Work Capability Assessment

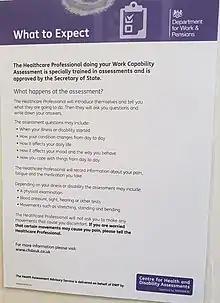
Work Capability Assessment – What to expect

The process is ultimately a legal one that uses social security legislation as its main reference point (which is why appeals are made to tribunals overseen by the Ministry of Justice). The standard of proof used is 'the balance of probabilities': a claim should be accepted if it is more likely than not that the claimant has a significant disability.